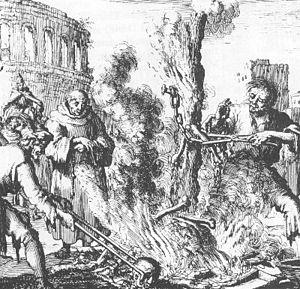
Cette page concerne l'année 1155 du calendrier julien.
Arnaud de Brescia est un réformateur religieux italien. Influencé par l'école de Pierre Abélard, il critique la richesse et la corruption de l'Église et s'oppose avec vigueur au pouvoir temporel des papes.